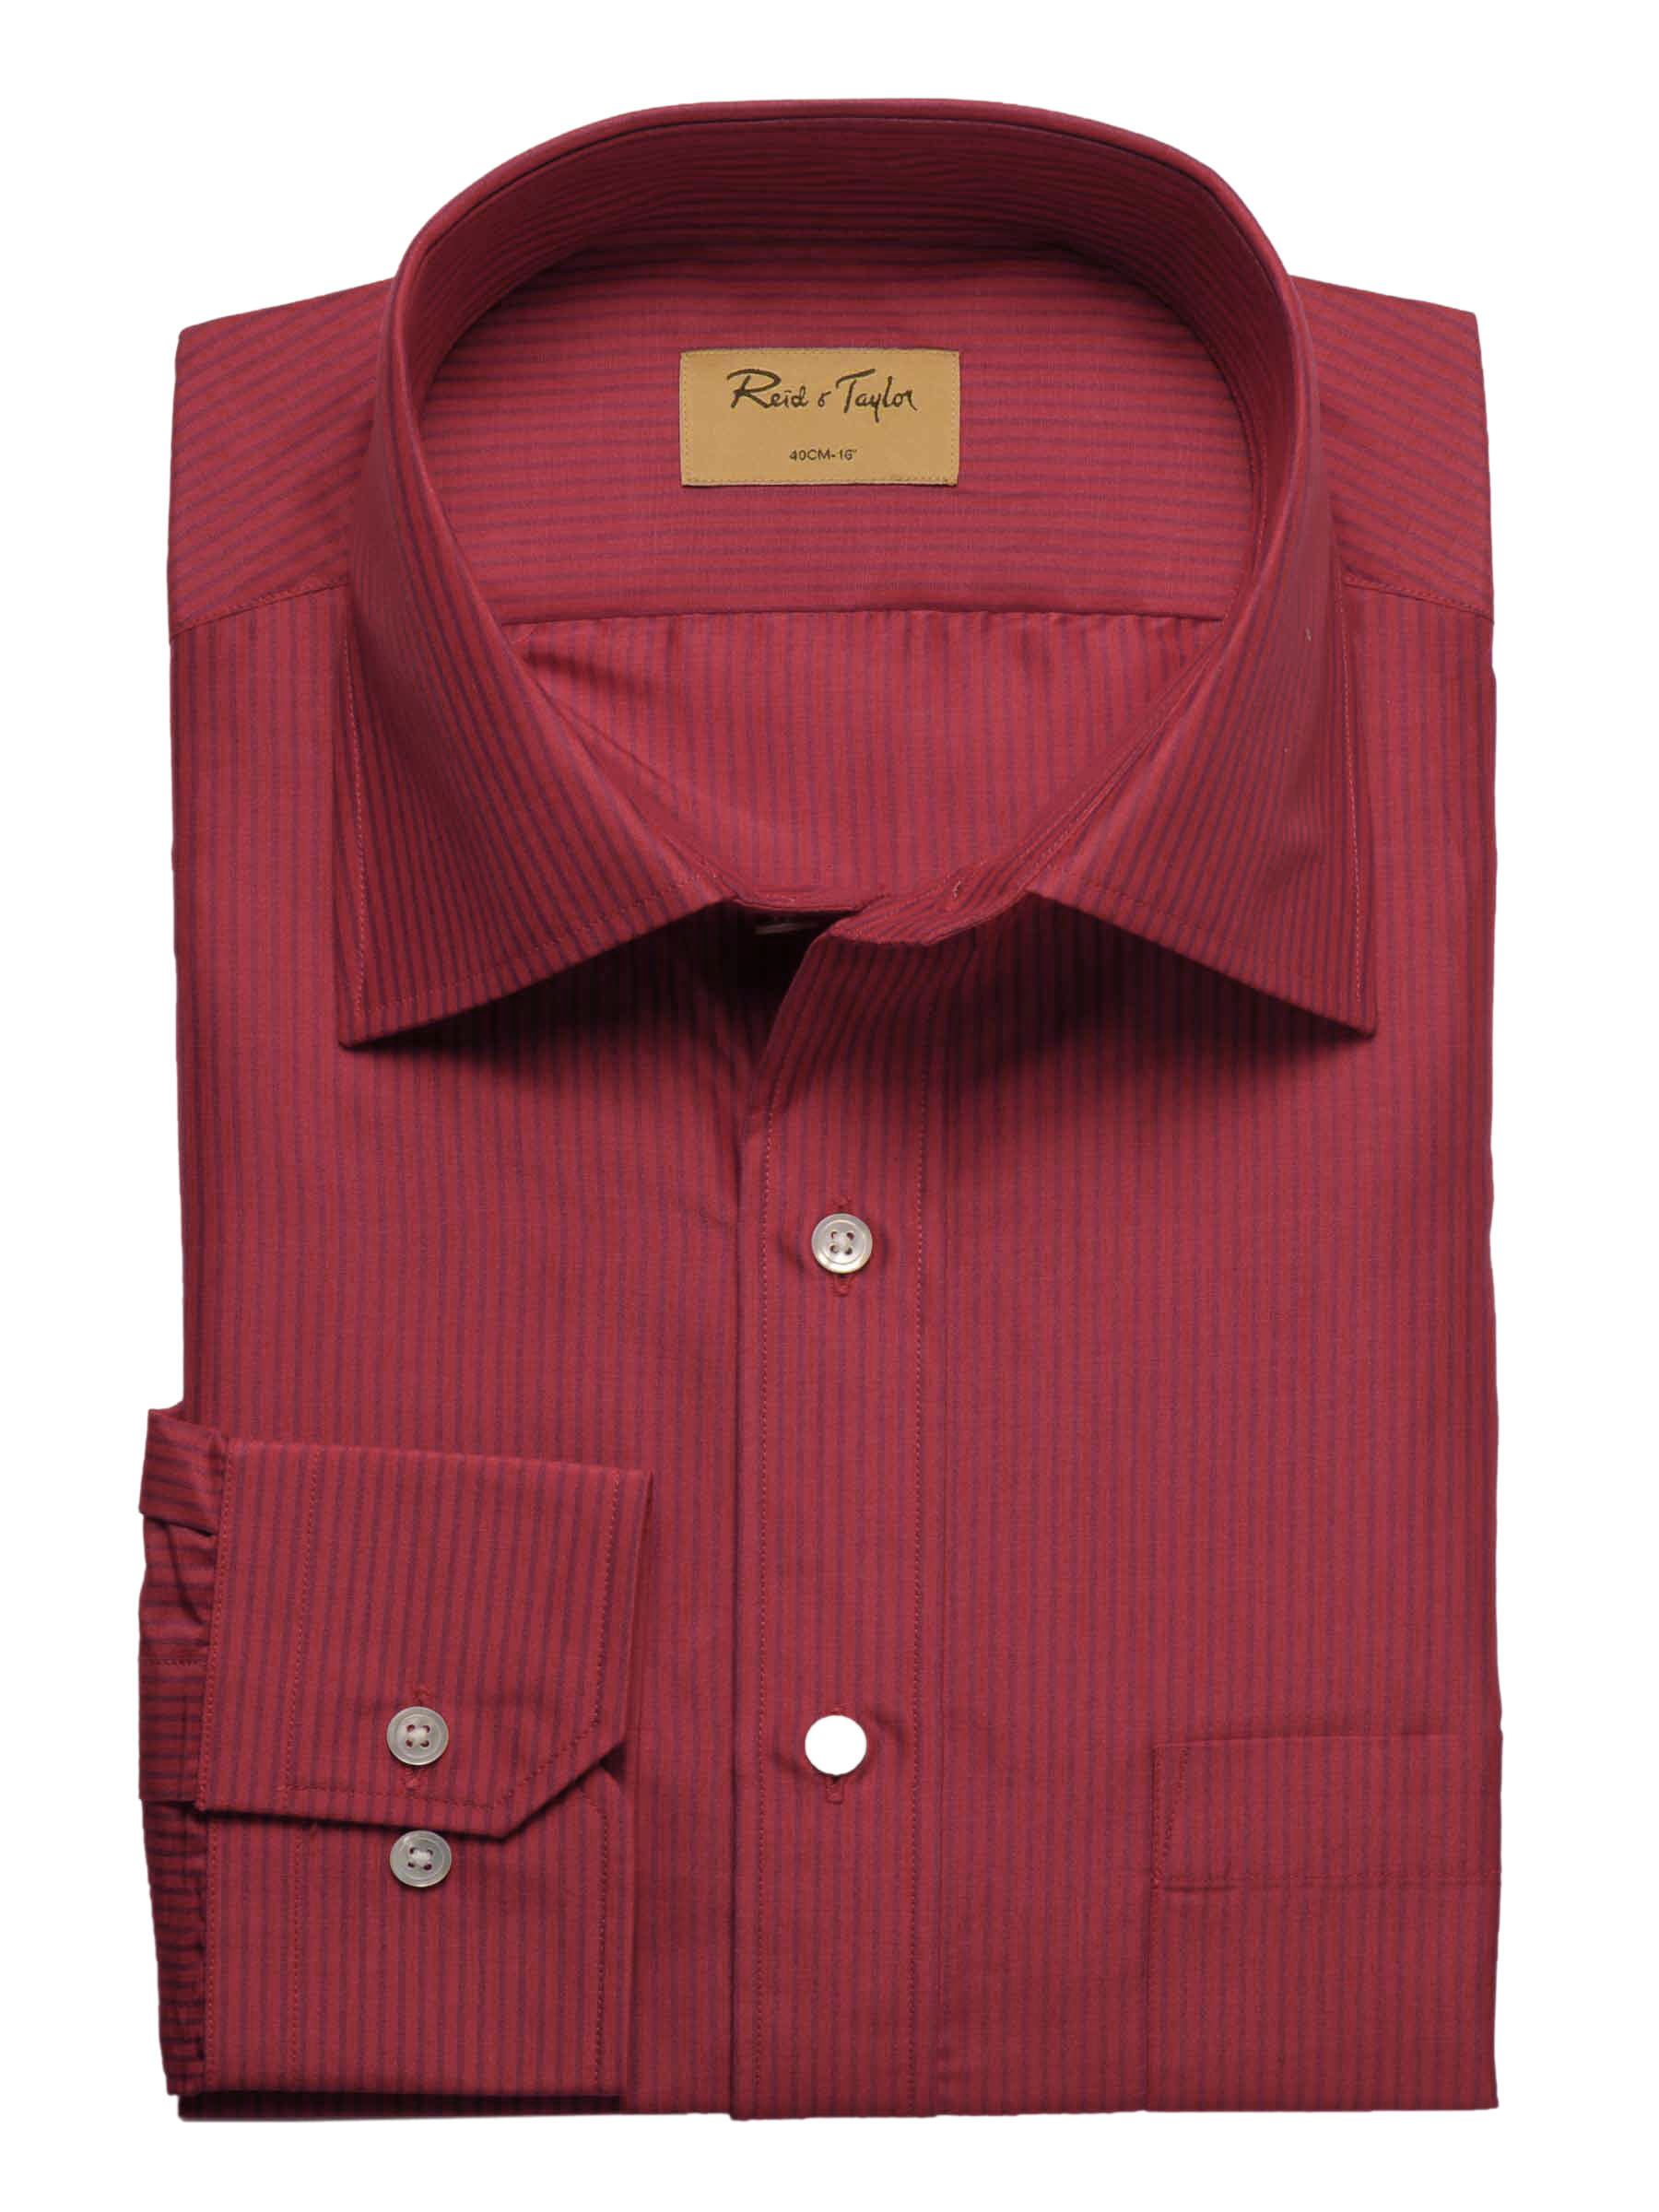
Reid & Taylor Men Stripes Red Shirts
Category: Apparel / Topwear / Shirts
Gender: Men
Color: Red
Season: Fall 2011
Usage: Formal